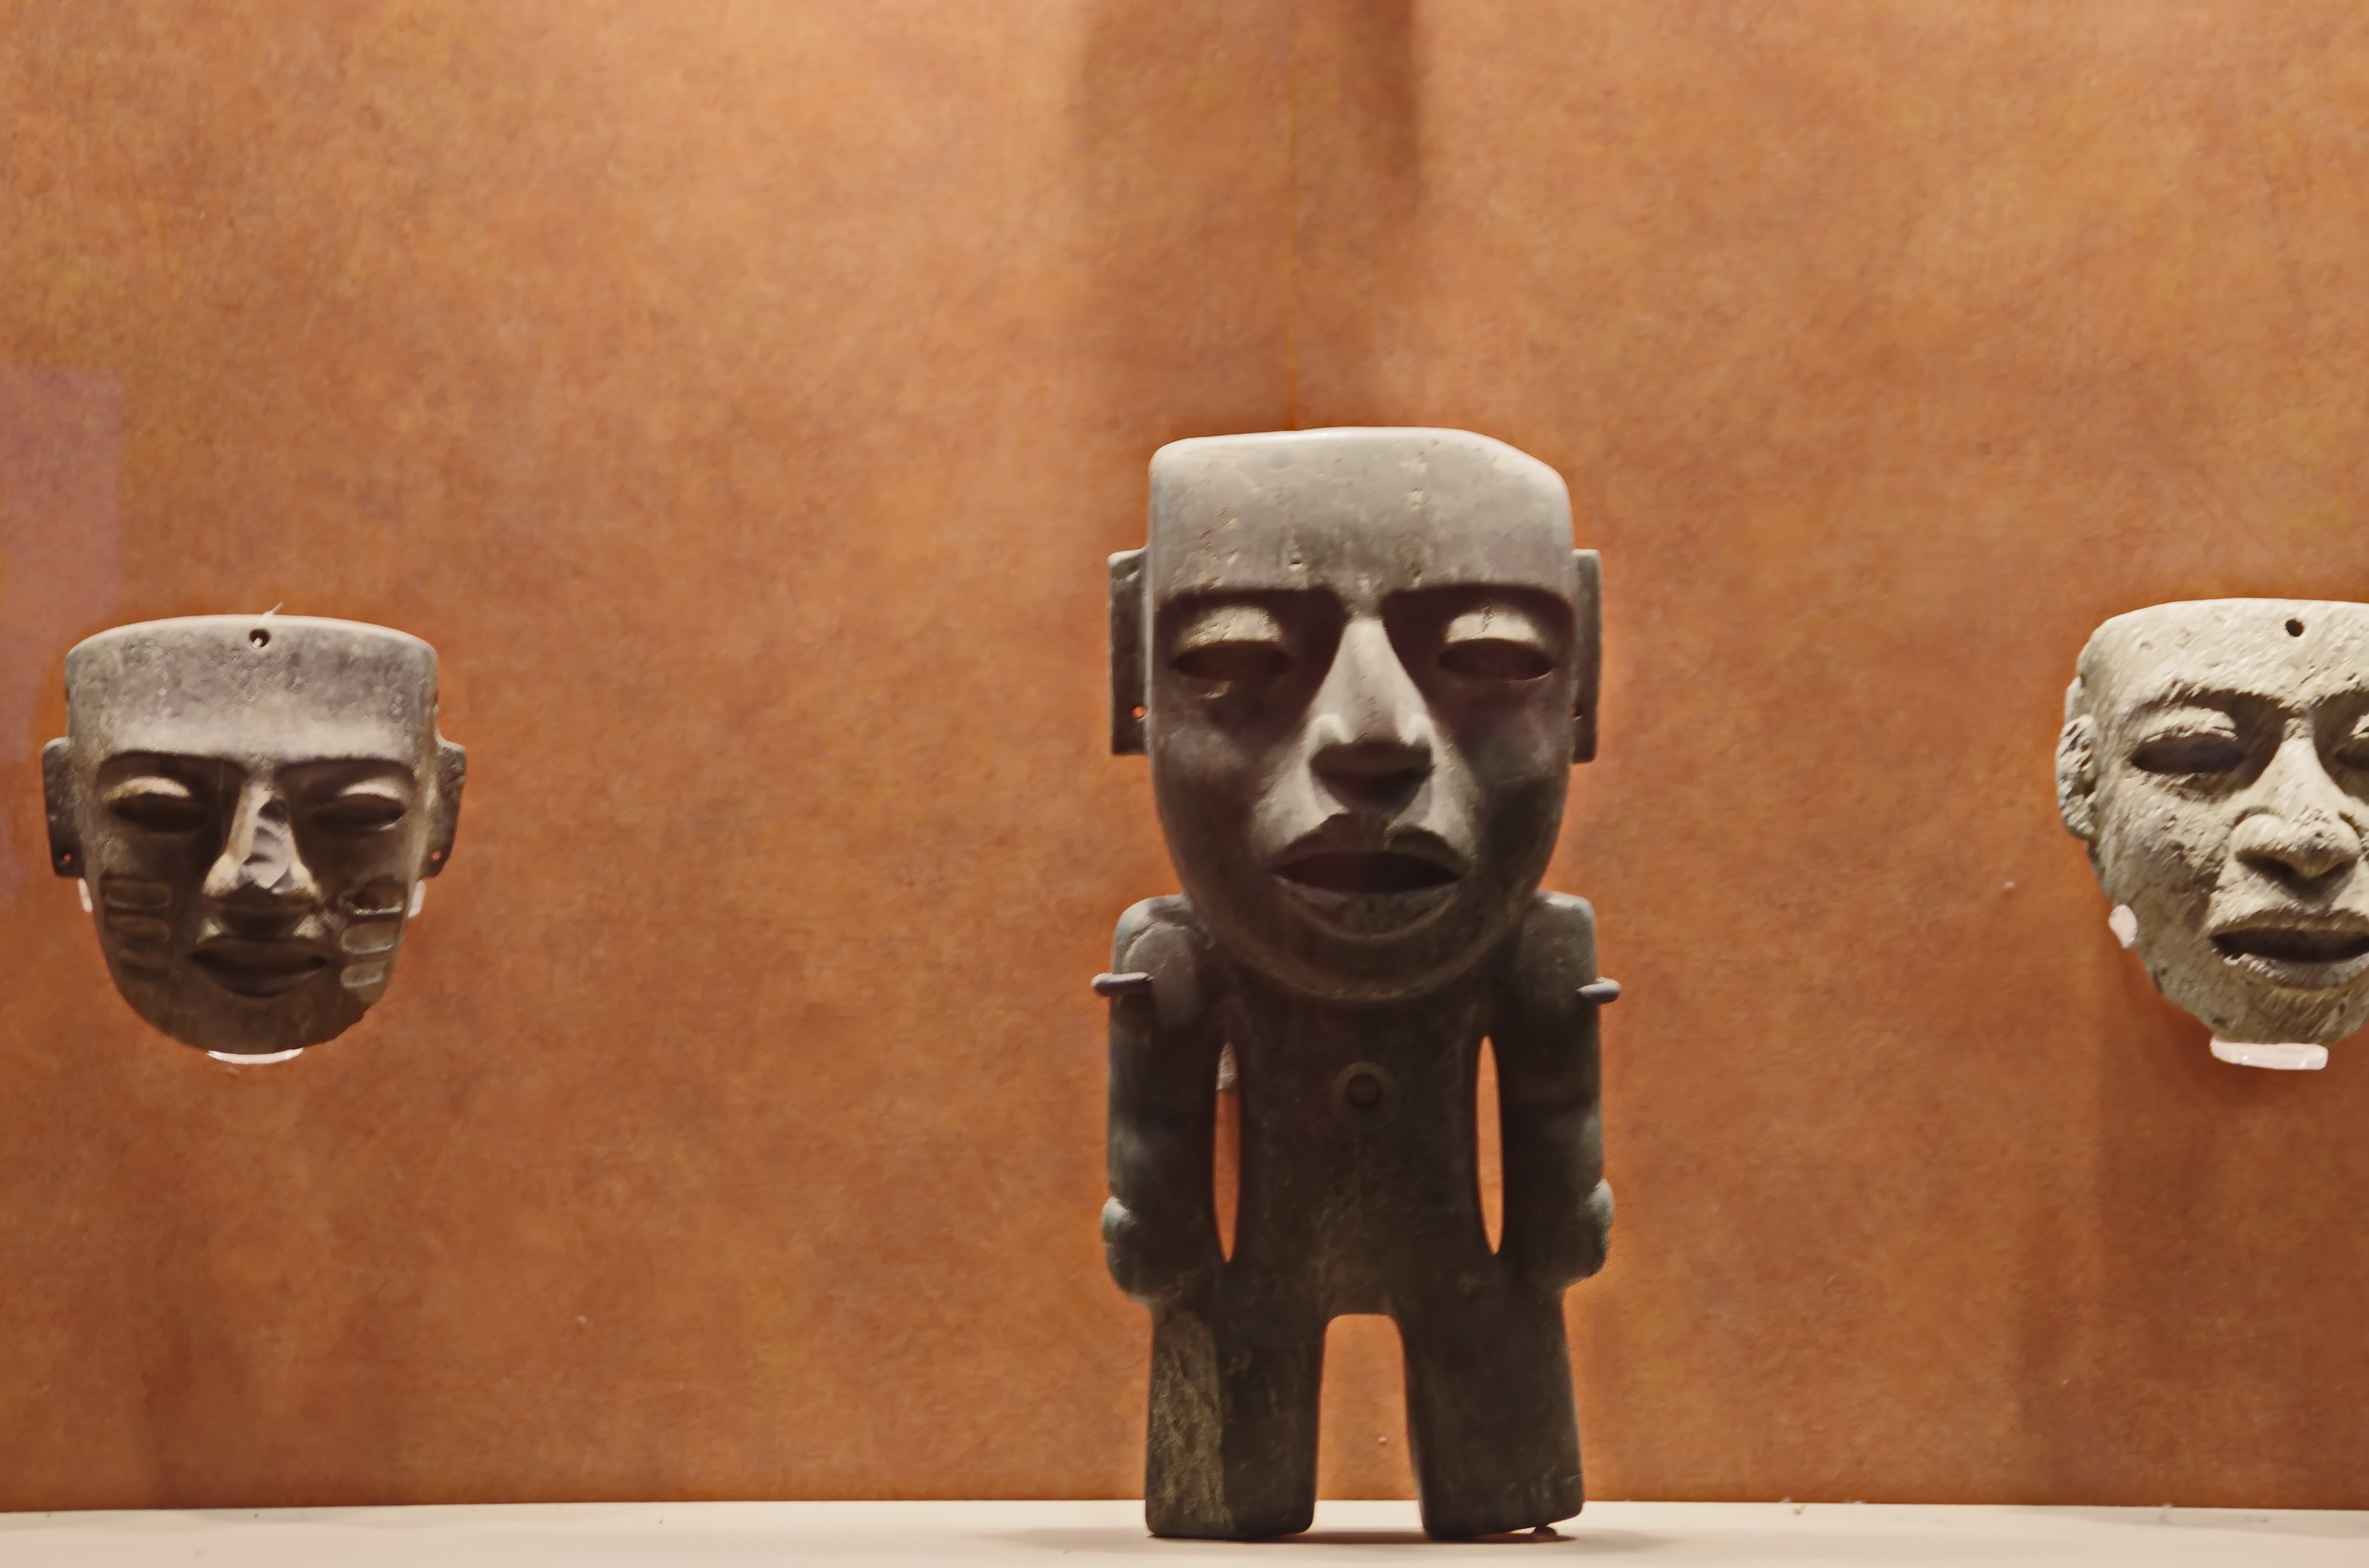
wood, statue, sculpture, art, temple, mexico, head, image, carving, mesoamerica, columbian, ancient history, anthropological museum, primitive art